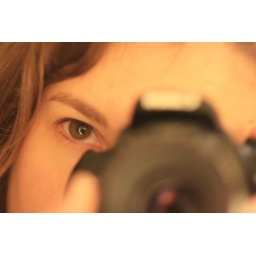
In the lighted make-up mirror in the bathroom